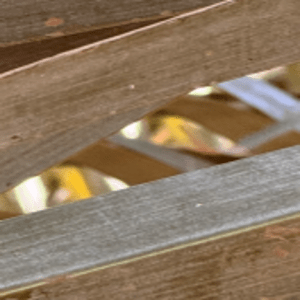
Label: Rachis Blight